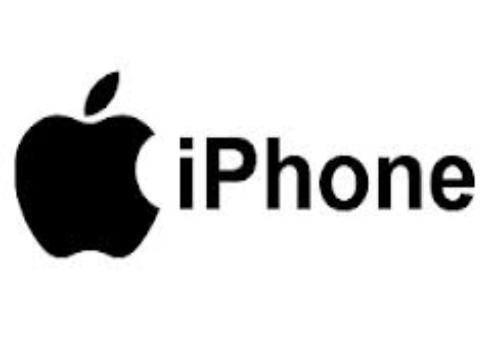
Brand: iPhone-1
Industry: Electronic